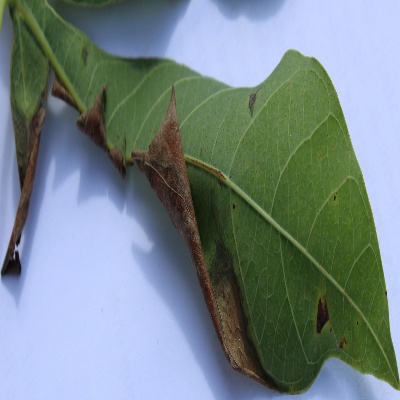
Crop: Cassava
Condition: bacterial blight